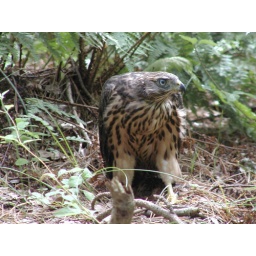
A young (i think female due to her size atleast 60cm/24 inches/2 feet) Goshawk on the ground near the nest